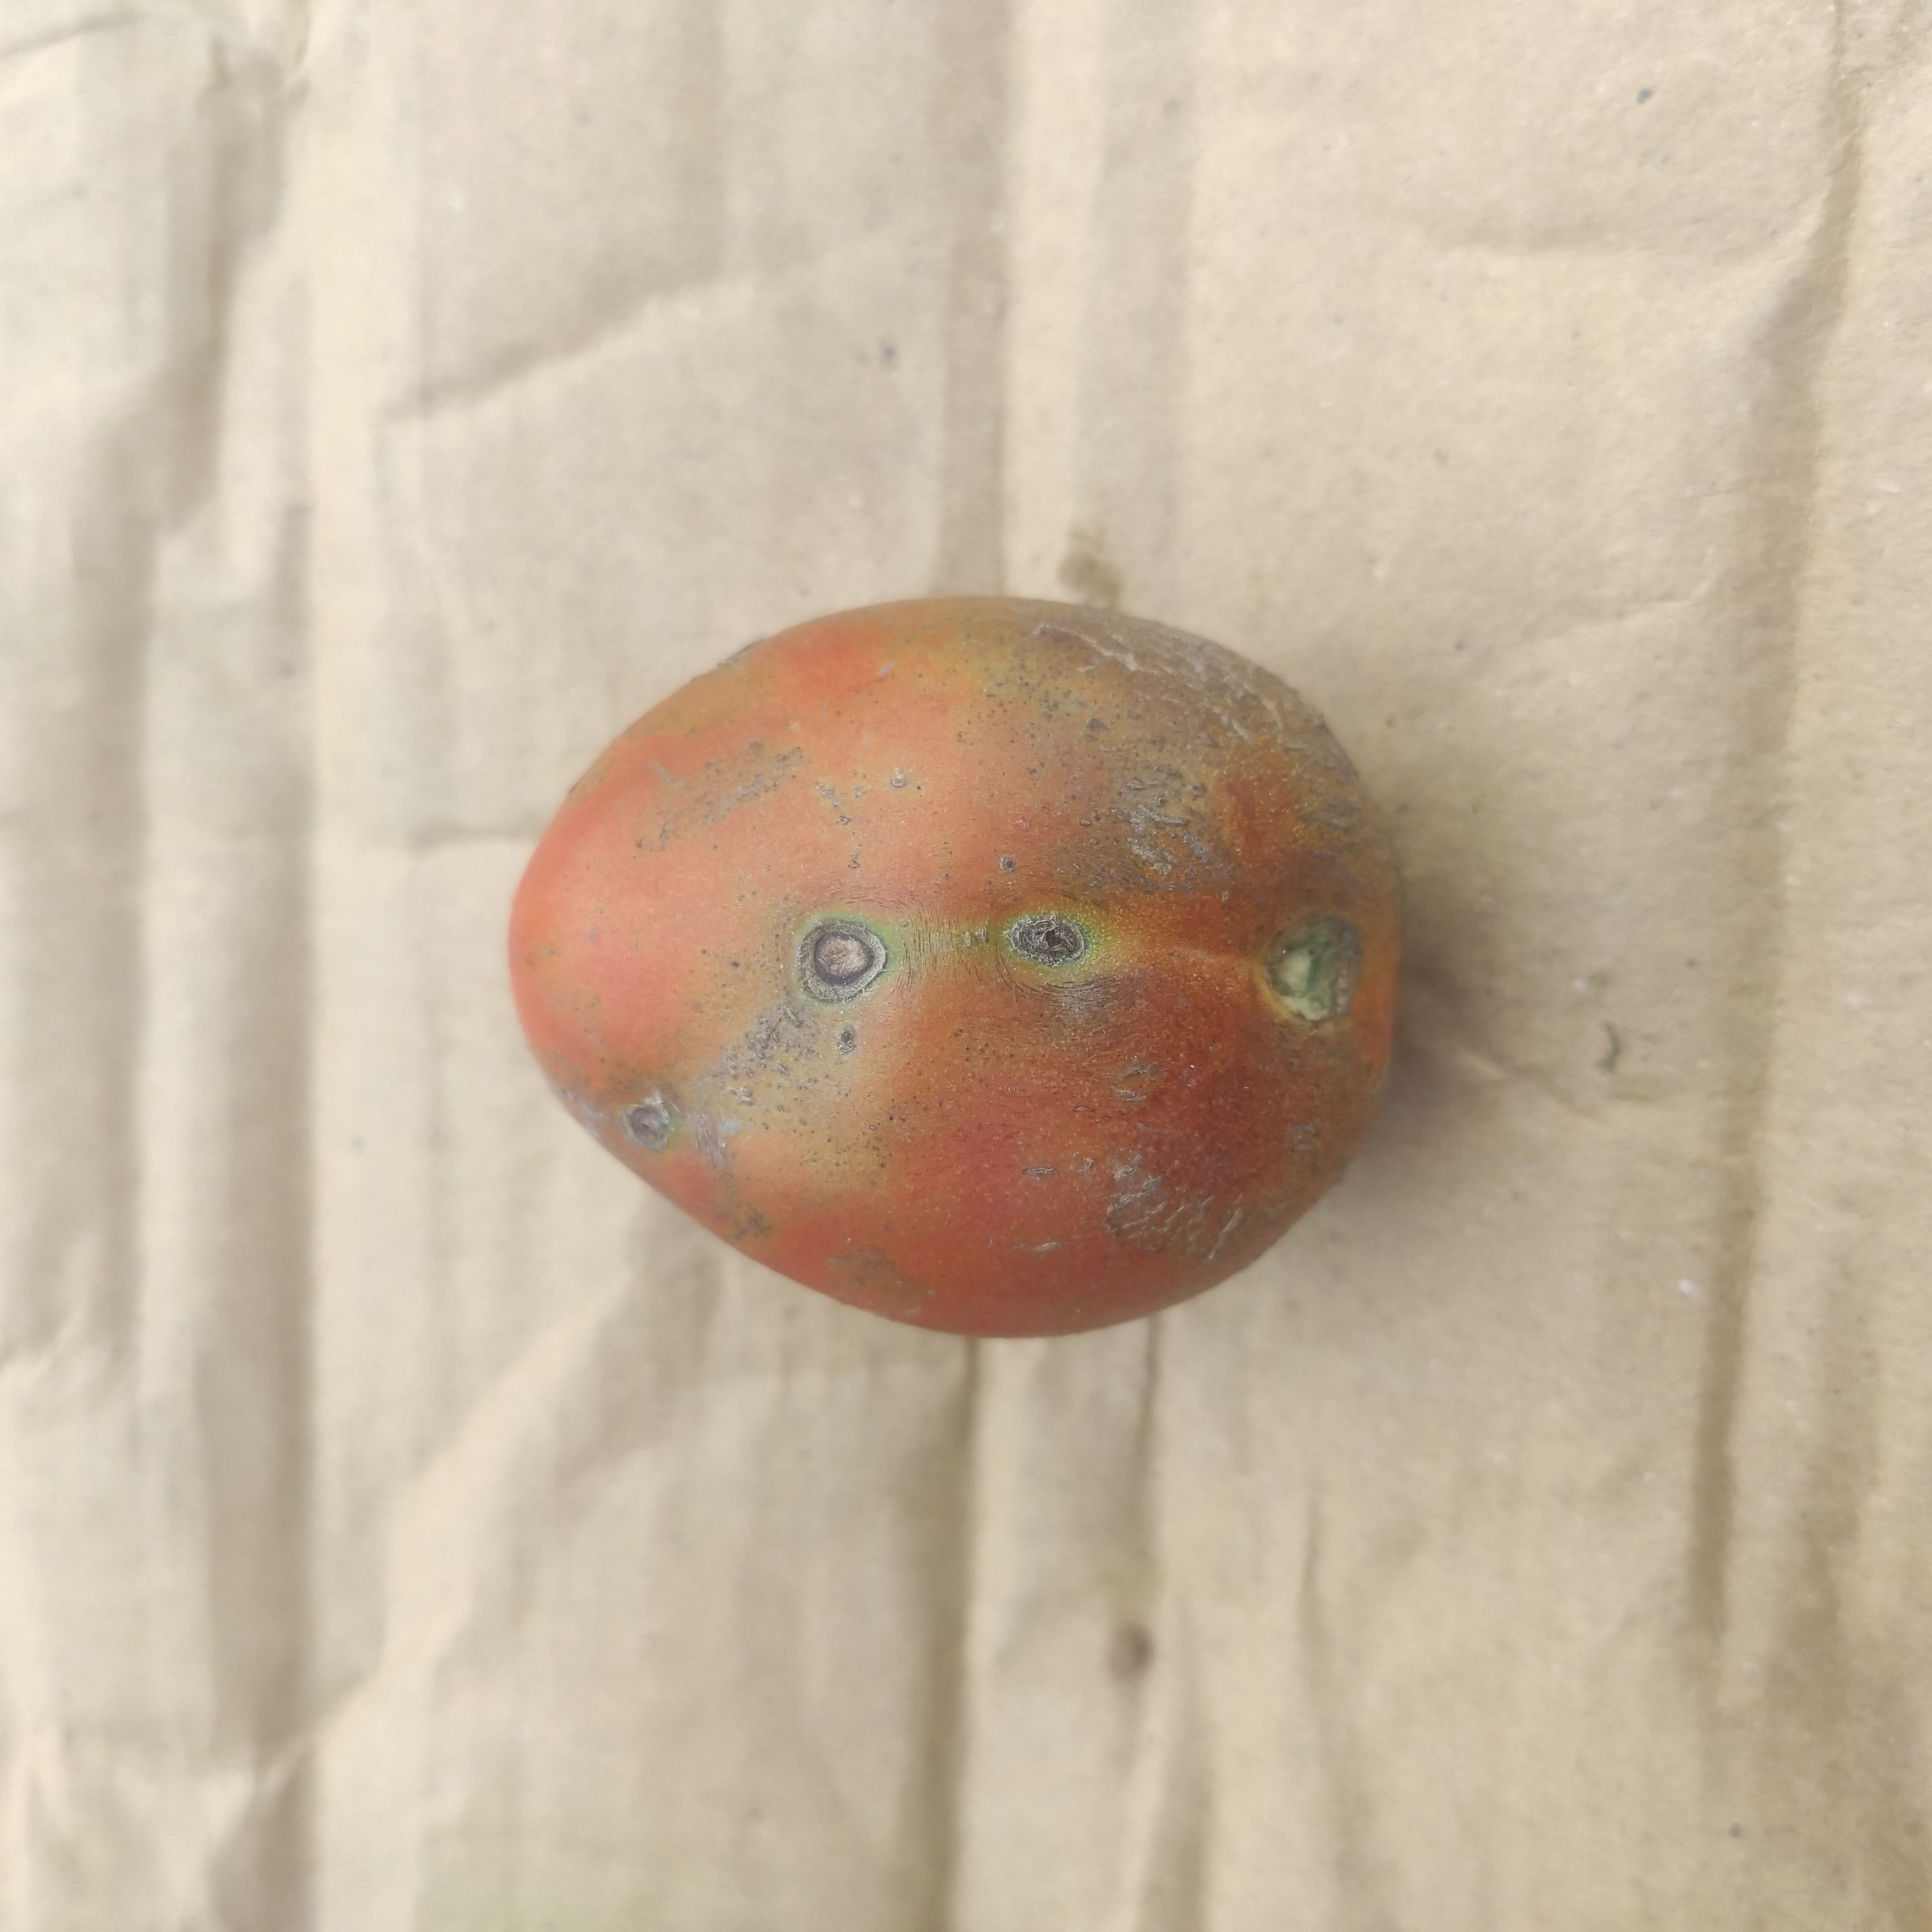
Fruit: tomatoes
Grade: 2nd-grade